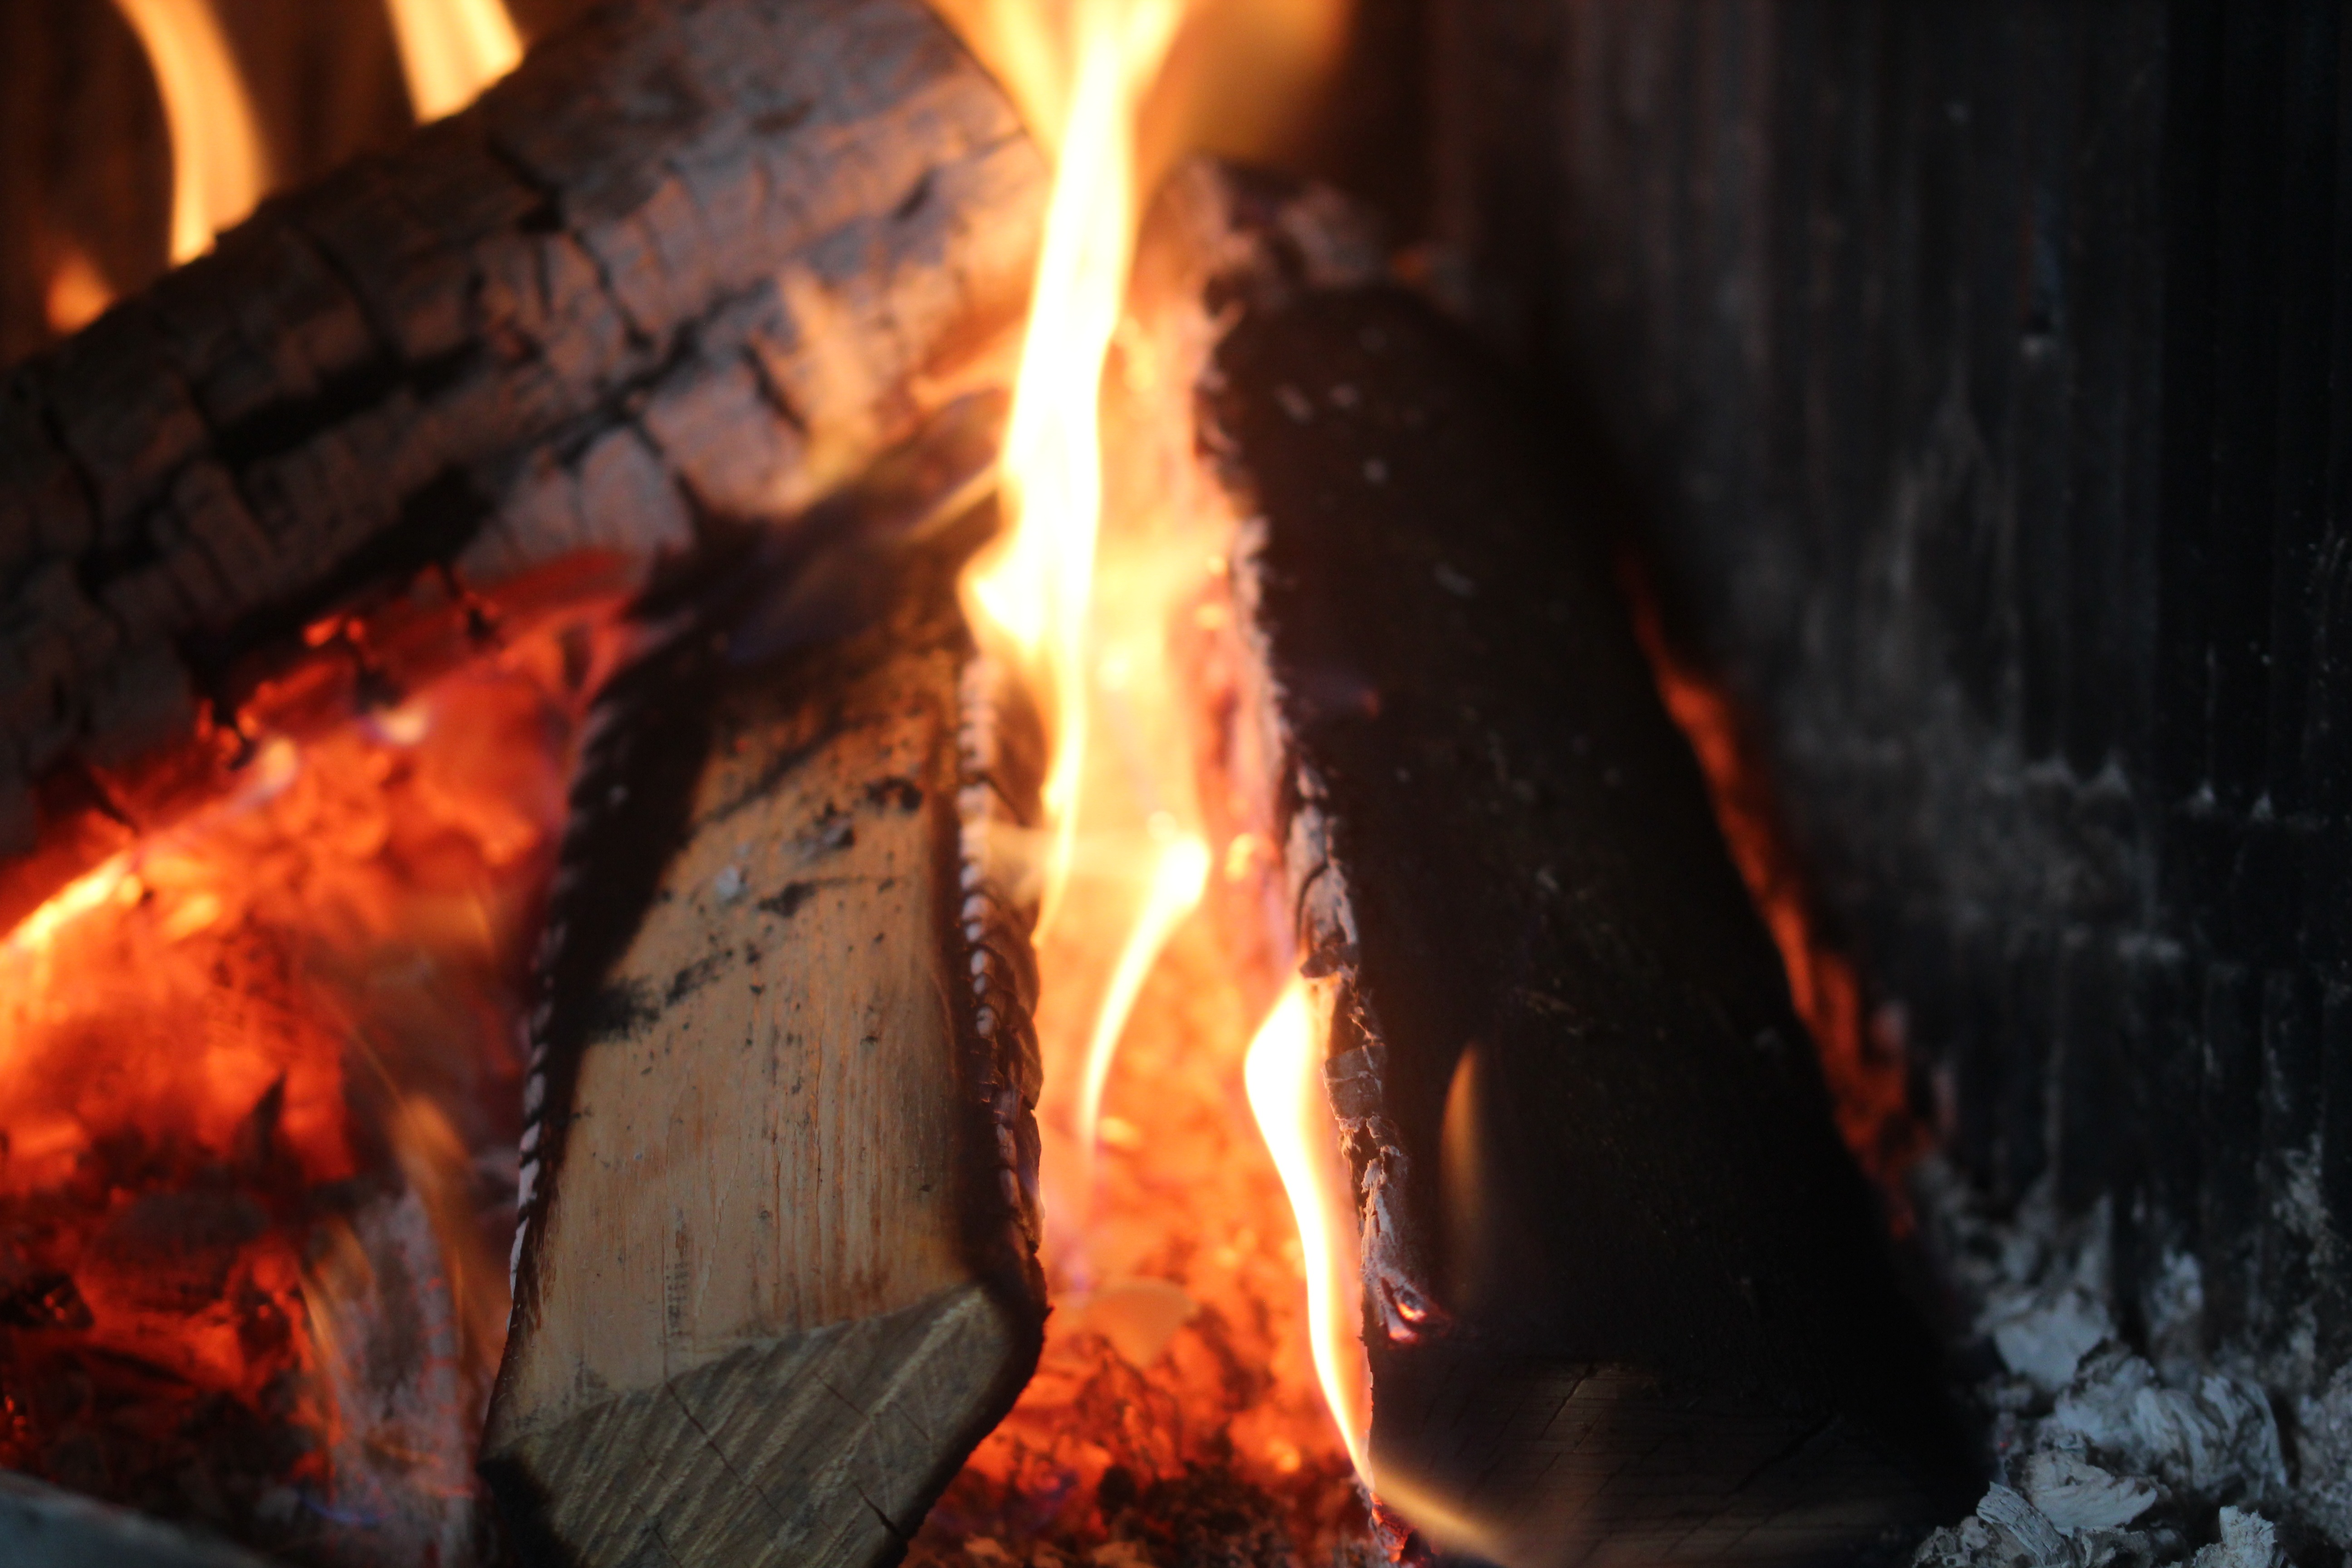
flame, fire, fireplace, campfire, bonfire, hot, passion, stoke, flames, geological phenomenon